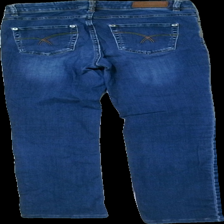
View: back
Type: Jeans
Category: Ladies
Brand: Not in the list
Brand text on label: para mi
Colors: Blue
Material: 100% cotton
Cut: Regular
Season: All
Trend: Denim
Damage location: top center
Damage 2 location: middle center
Damage 3 location: bottom center
Price range: 50-100
Recommended usage: Reuse
Description: blå jeans